Common Tunnel

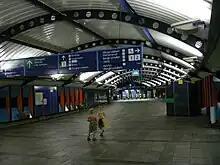
Stortinget

During the 1960s, the Drammen Line was being planned to connect to Oslo East Station through the proposed Oslo Tunnel. This would make Oslo West Station unnecessary, and would allow a central station to be built at the location of the East Station. The railway tunnel was planned with an intermediate railway station at Nationaltheatret. Simultaneously, Oslo Sporveier worked on possibilities to connect their eastern and western networks, and extend both to the city core. During the 1960s, the planning office for the metro proposed a tunnel between Nationaltheatret and Jernbanetorget, which would run parallel to the Oslo Tunnel. The initial plans called for a station at Slottsparken, close to Nationaltheatret, which would serve as the transfer point between the metro and the western light rail. This station was designed to handle 25,000 people per day.